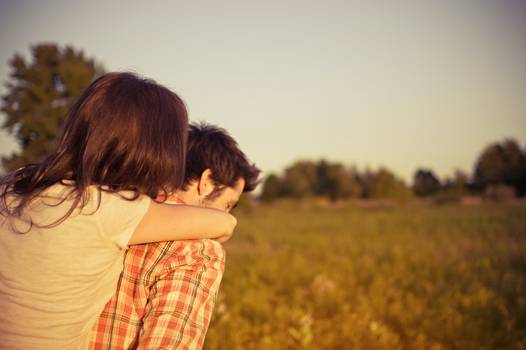
Label: No Watermark